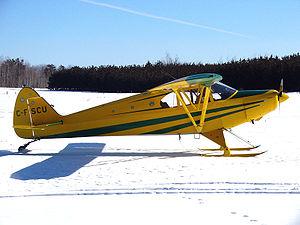
Le Piper PA-12 Super Cruiser était un avion léger de loisirs américain, conçu par Piper Aircraft pendant les années 1940. Monomoteur monoplan à aile haute pouvant embarquer trois personnes, il était équipé d'un train d'atterrissage conventionnel et était une version révisée et améliorée du J-5 Cub Cruiser, du même constructeur. Il fut produit de 1946 à 1948, mais de nombreux exemplaires volent encore de nos jours.